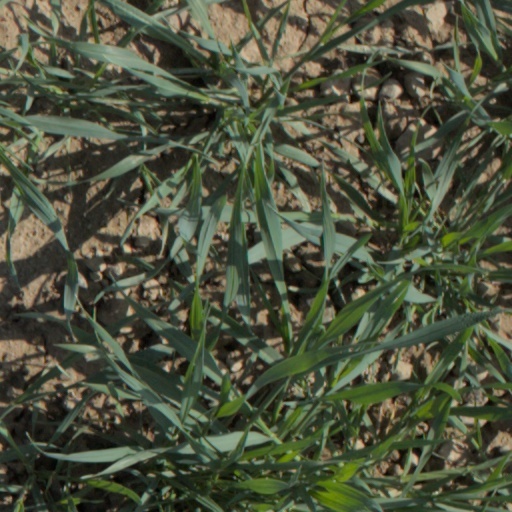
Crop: wheat